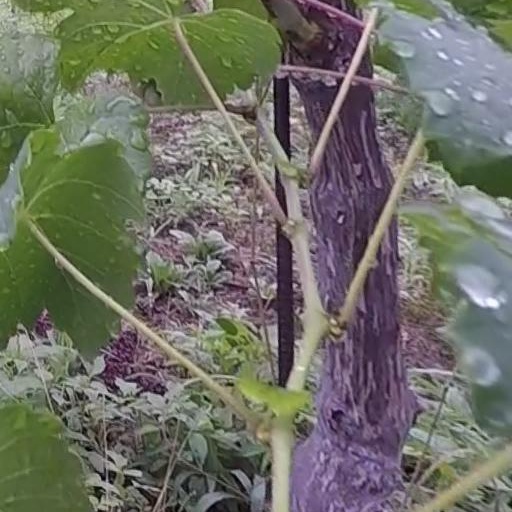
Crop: grape